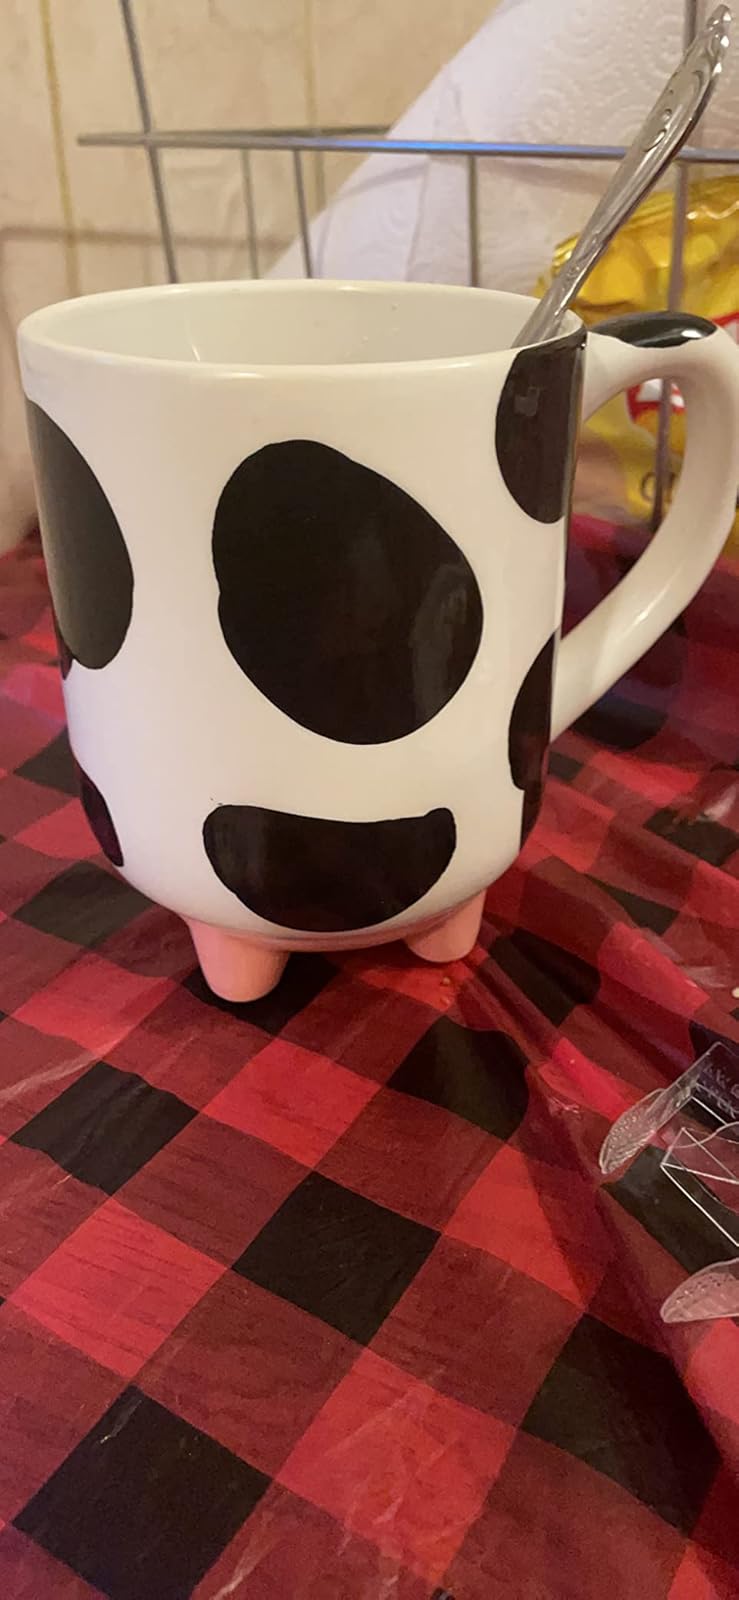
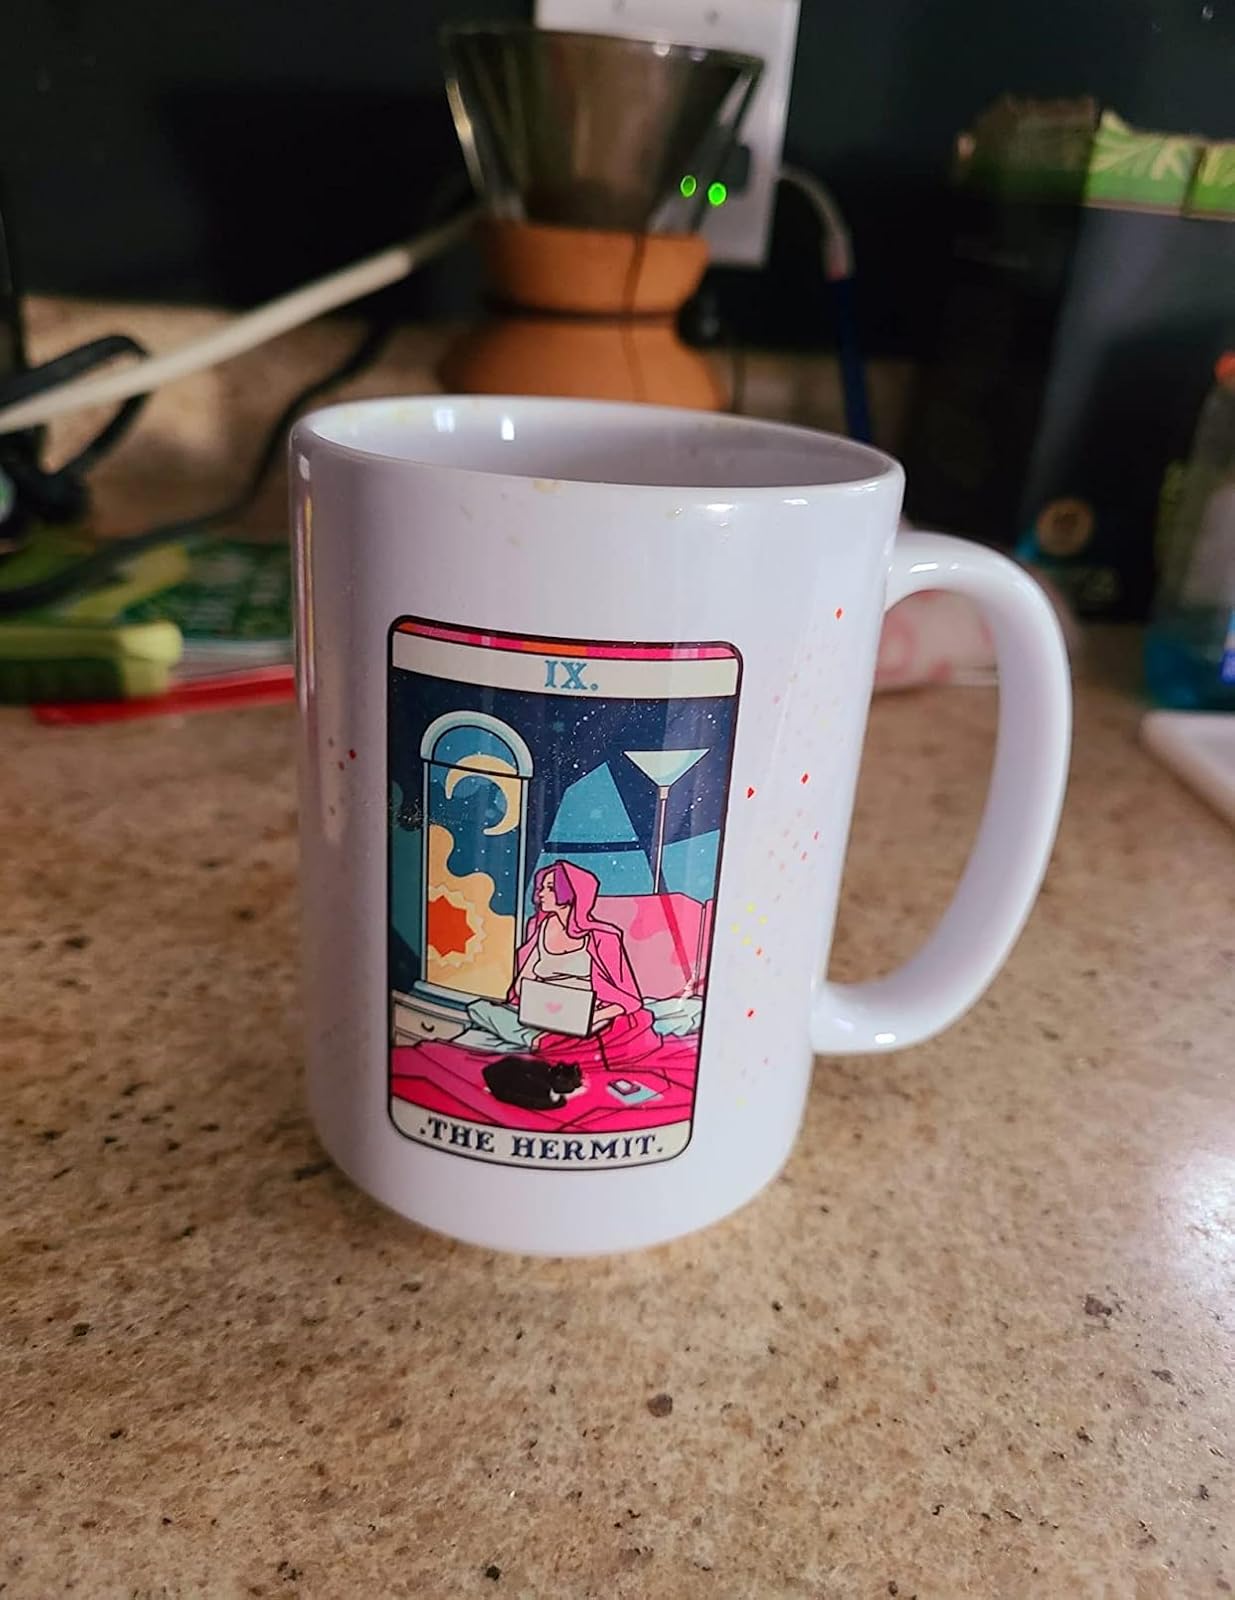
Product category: items_mug
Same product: no